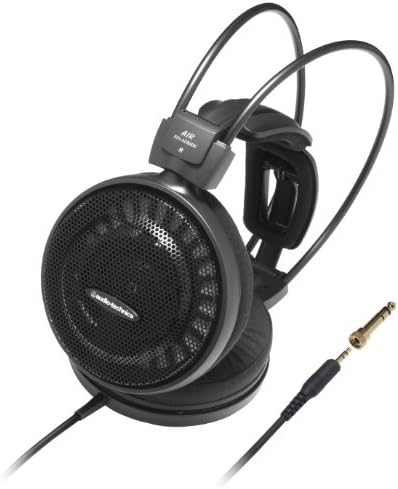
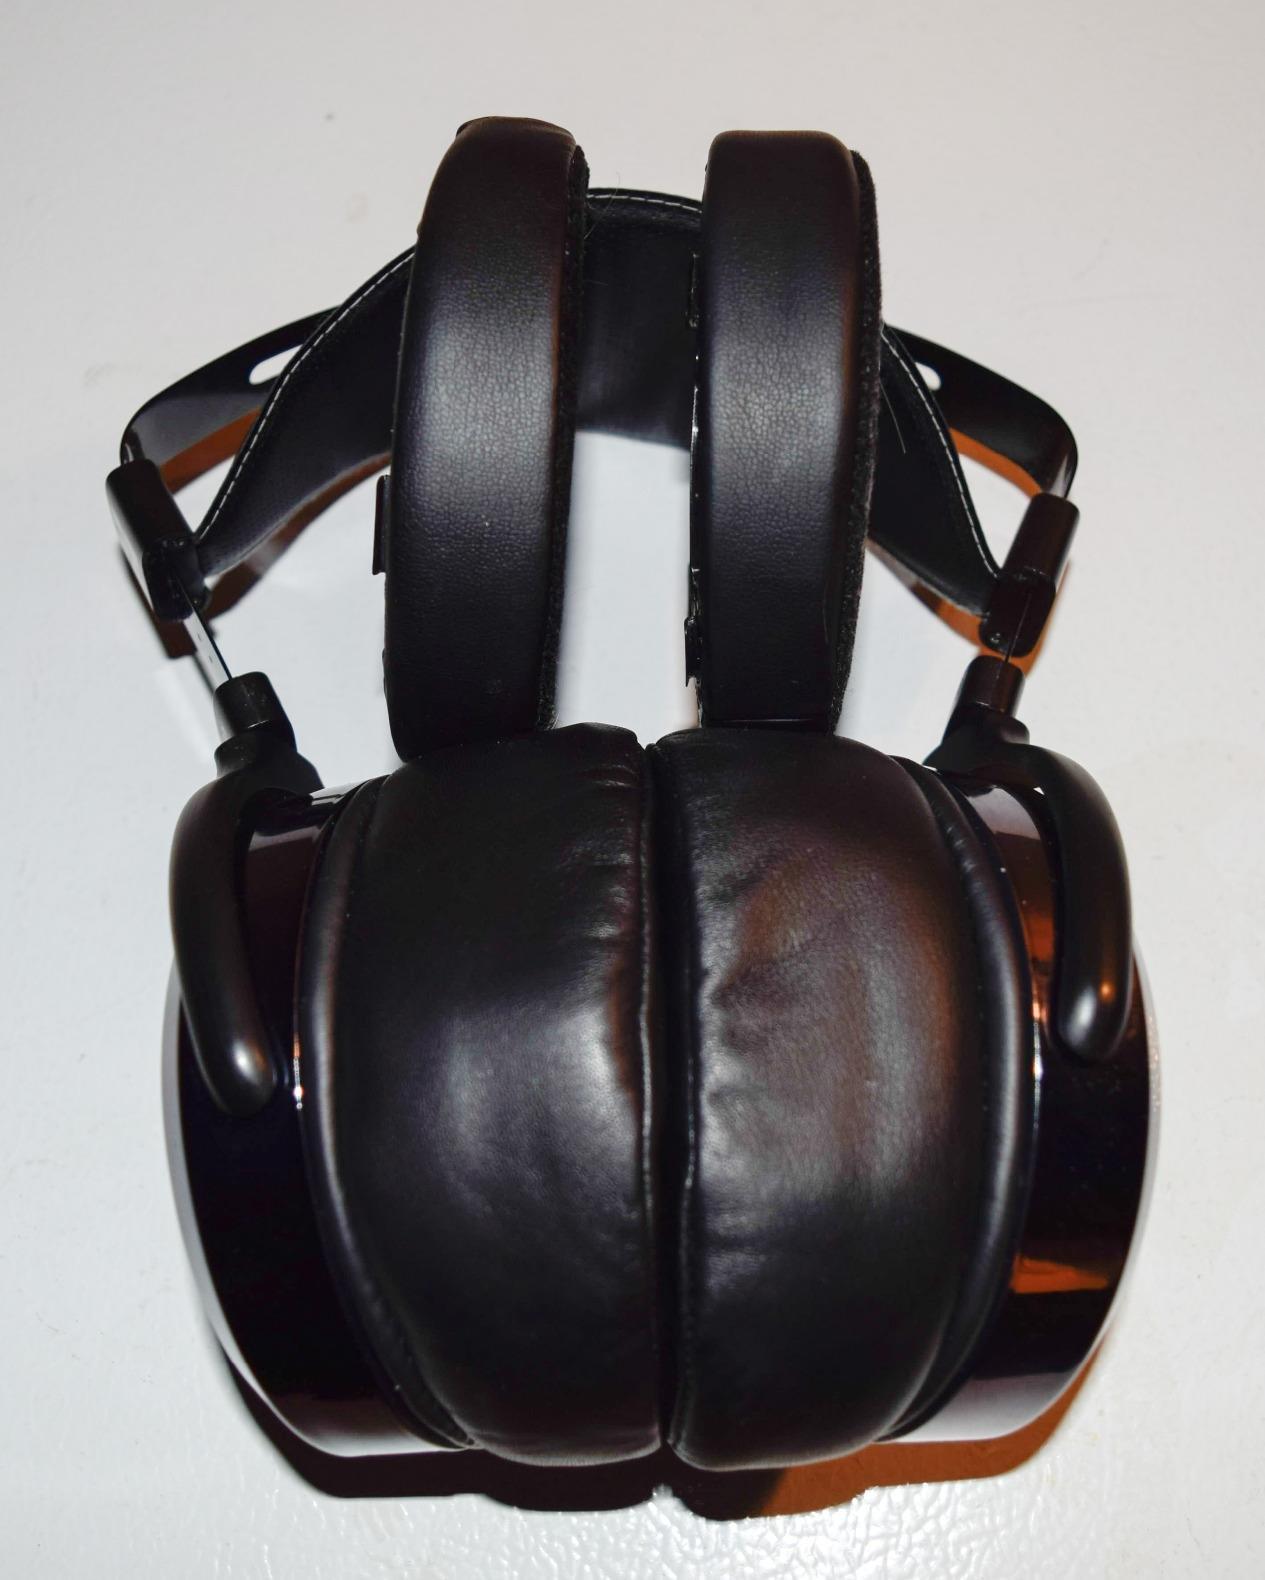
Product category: headphones
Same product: no